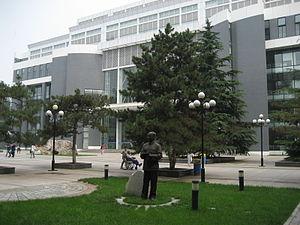
L'université Beihang, également appelée Université d'aéronautique et d'astronautique de Pékin ou BUAA, est une des plus grandes universités chinoises. Fondée en 1952, c'est la première institution de recherche chinoise en aéronautique/aérospatial. Elle se situe sur le site technopolitain de Zhongguancun.